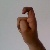
The image shows a hand gesture representing the letter 'X' in Indian Sign Language.